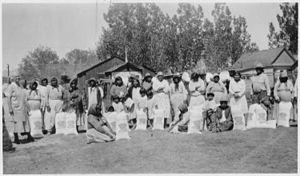
La rivière Walker est une rivière dans le centre occidental du Nevada aux États-Unis, d'environ 80 km de long. Elle irrigue une partie aride du Grand Bassin au sud-est de Reno, avec un bassin hydrographique qui s'étend jusqu'aux montagnes de la Sierra Nevada. Elle s'écoule dans un bassin fermé, fournissant la source d'approvisionnement principale du lac Walker ainsi que du lac Topaz.